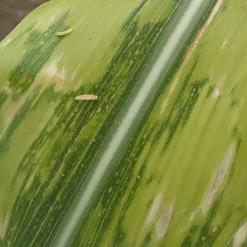
Crop: Maize
Condition: stripe-d